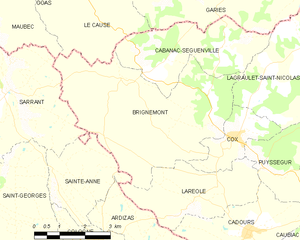
Brignemont est une commune française située dans le département de la Haute-Garonne, en région Occitanie.